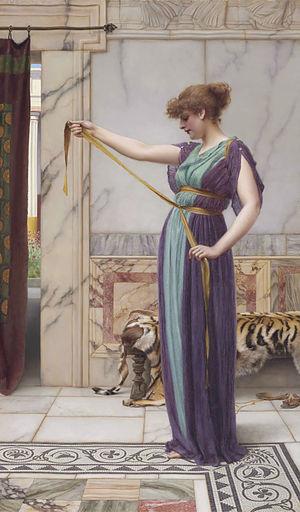
Dans la Grèce Antique, un taenia, tænia ou ténia était un bandeau, un ruban, ou un filet porté autour du front.